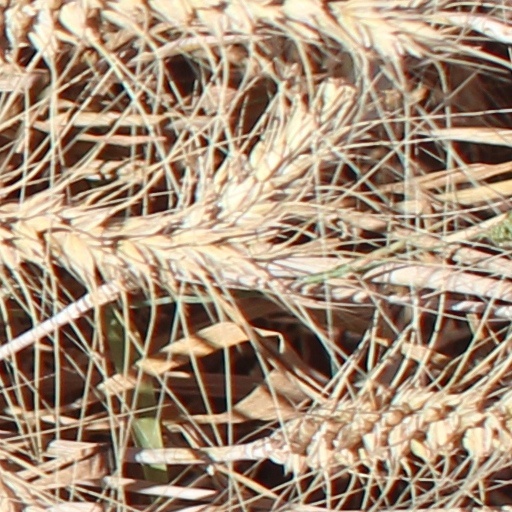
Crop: wheat